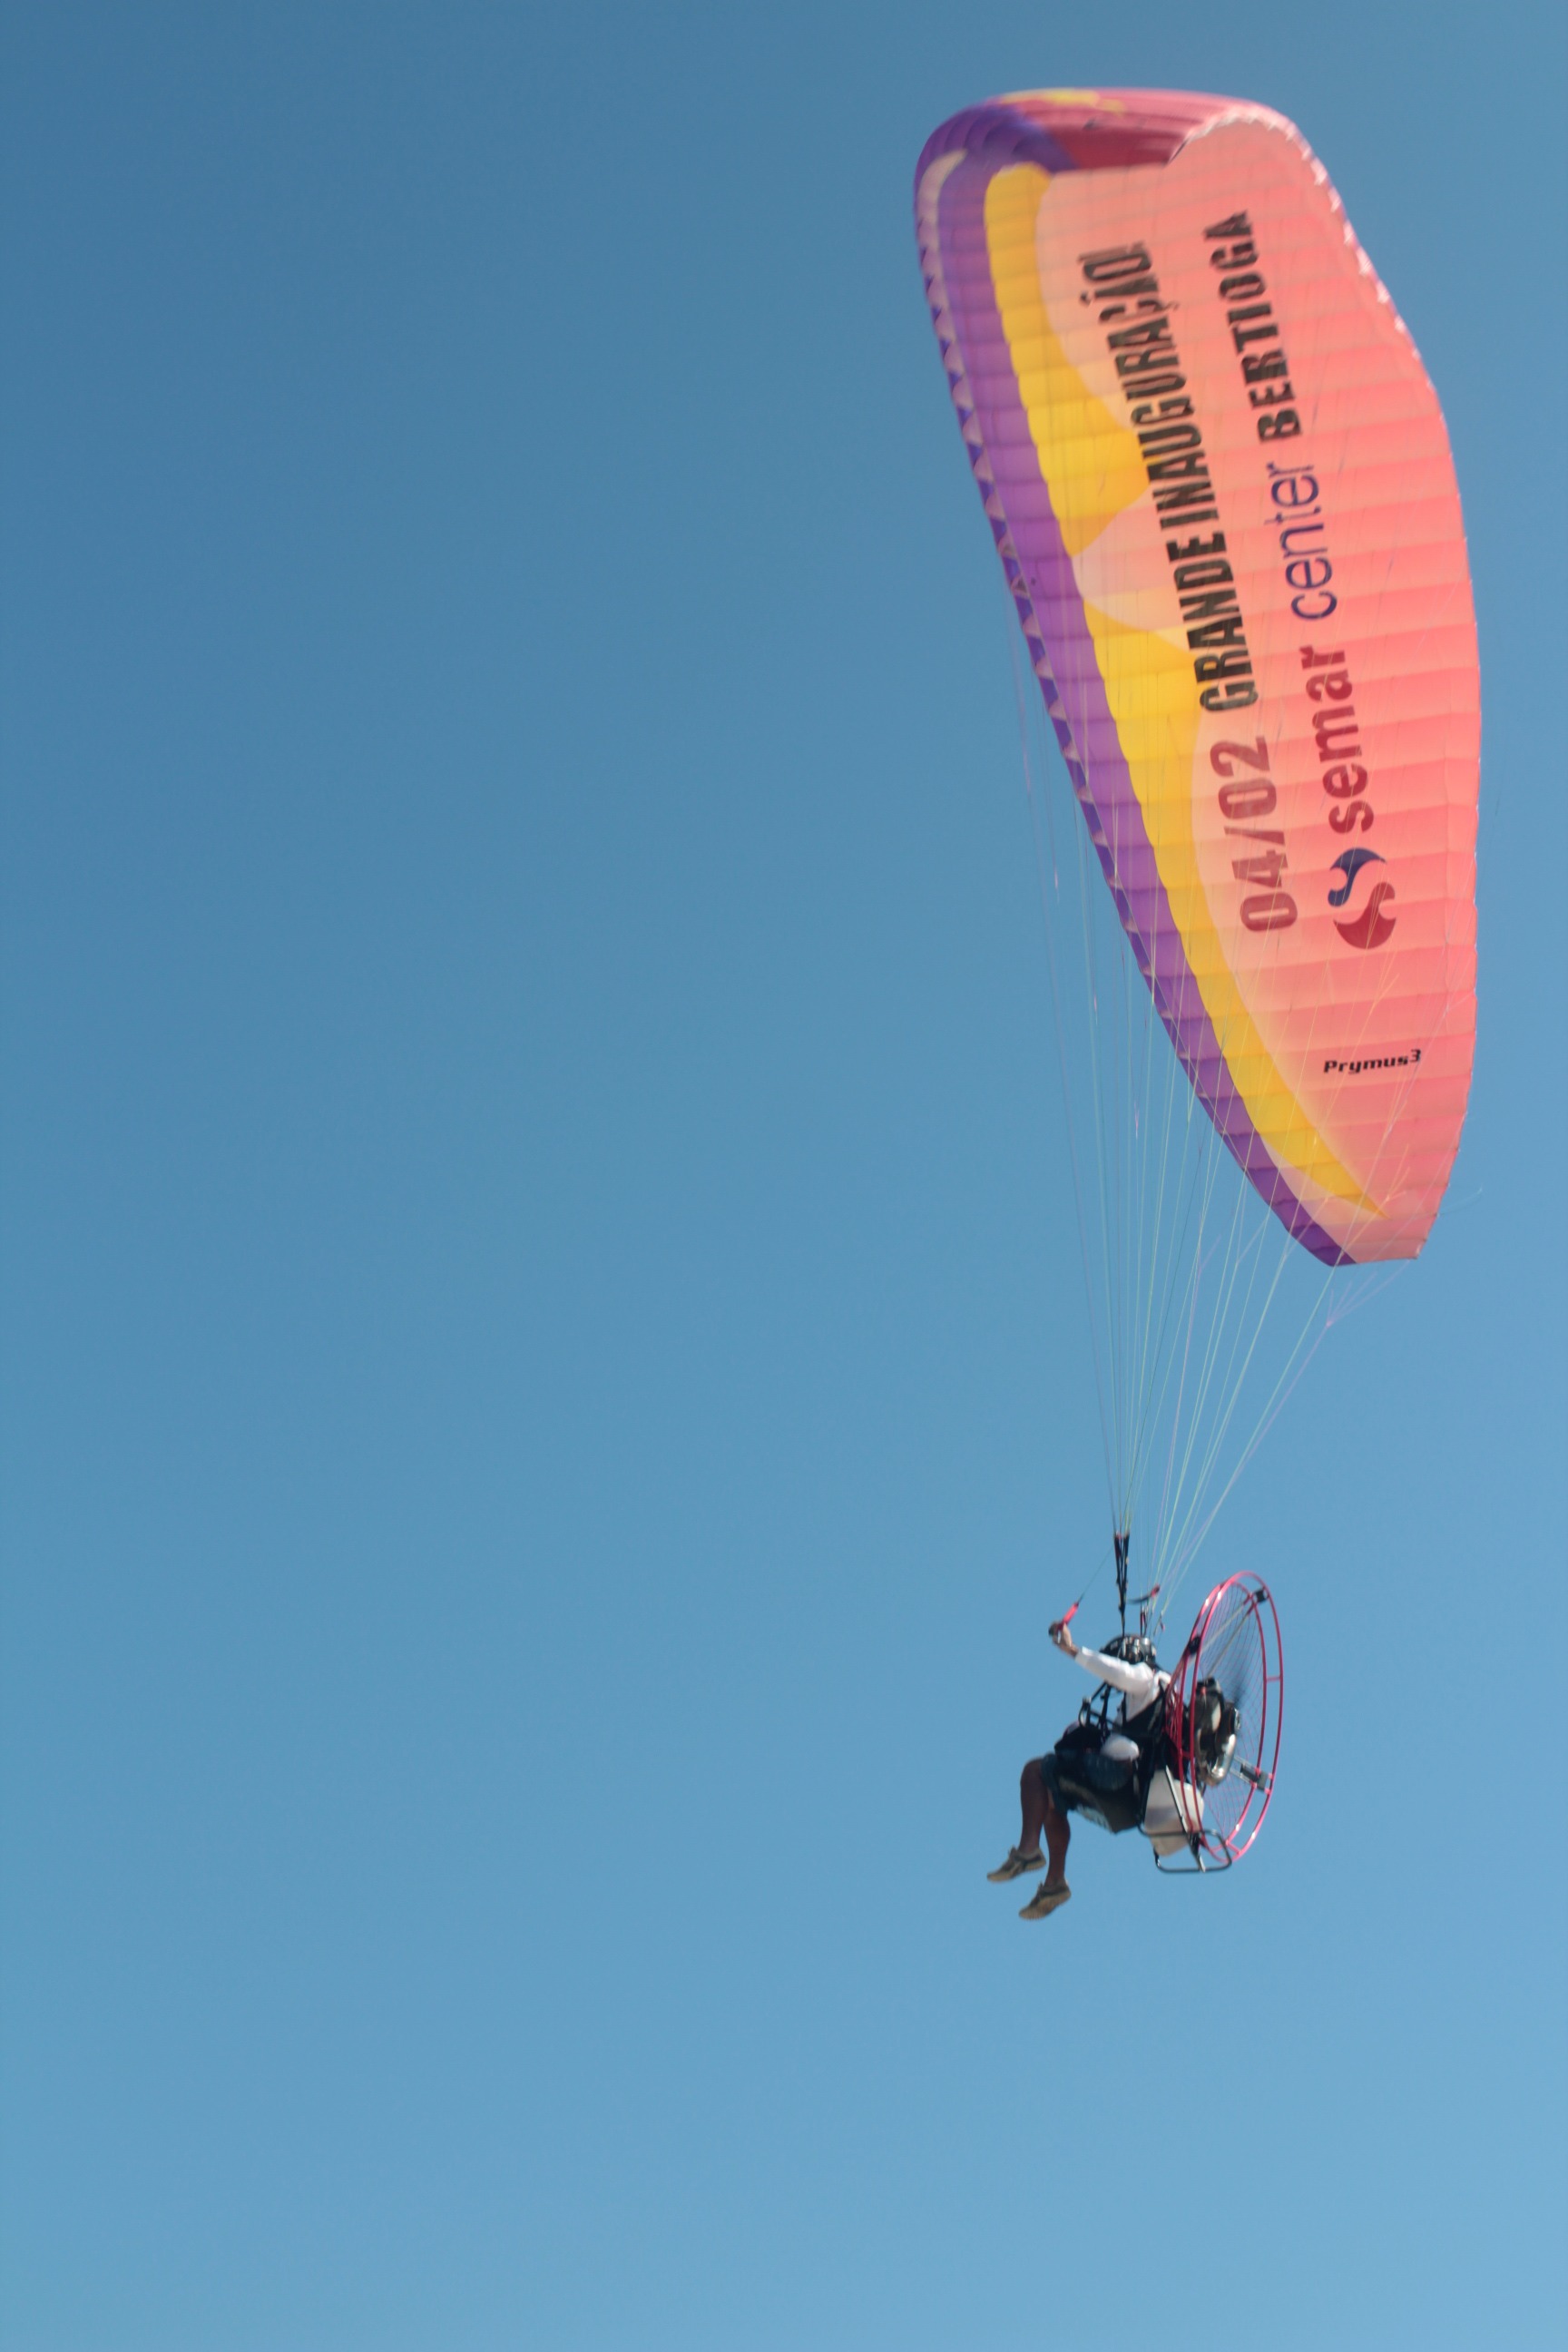
wing, extreme sport, parachute, paragliding, sports, parachuting, air sports, atmosphere of earth, windsports, motorised parachute, walking in the air